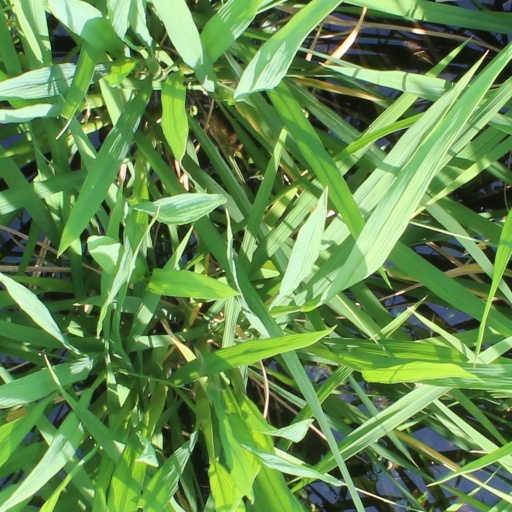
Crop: rice